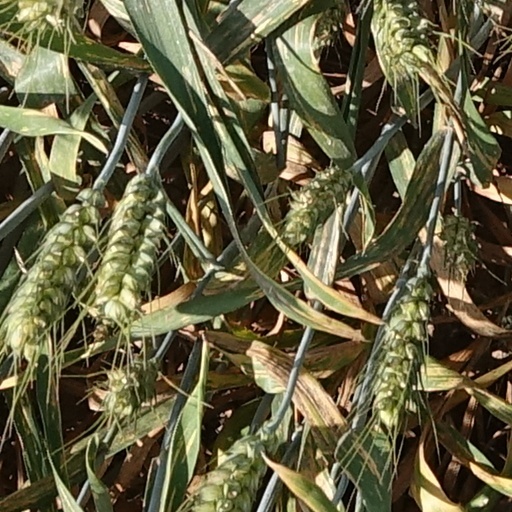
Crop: wheat